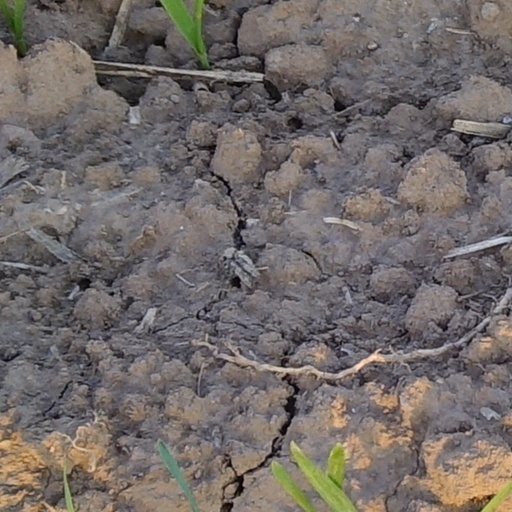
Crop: wheat